South Pacific WWII Museum

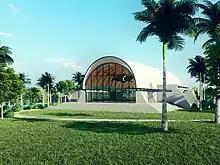
An exterior rendering of the proposed Stage 1 of the South Pacific WWII Museum.

The main structure of the museum will house staff offices, a meeting room, a small theatrette, and restrooms. A mezzanine floor will provide an elevated view of the main gallery. The museum's glass southern end will offer a view of Unity Park, the mouth of the Sarakata River, and the Segond Channel.